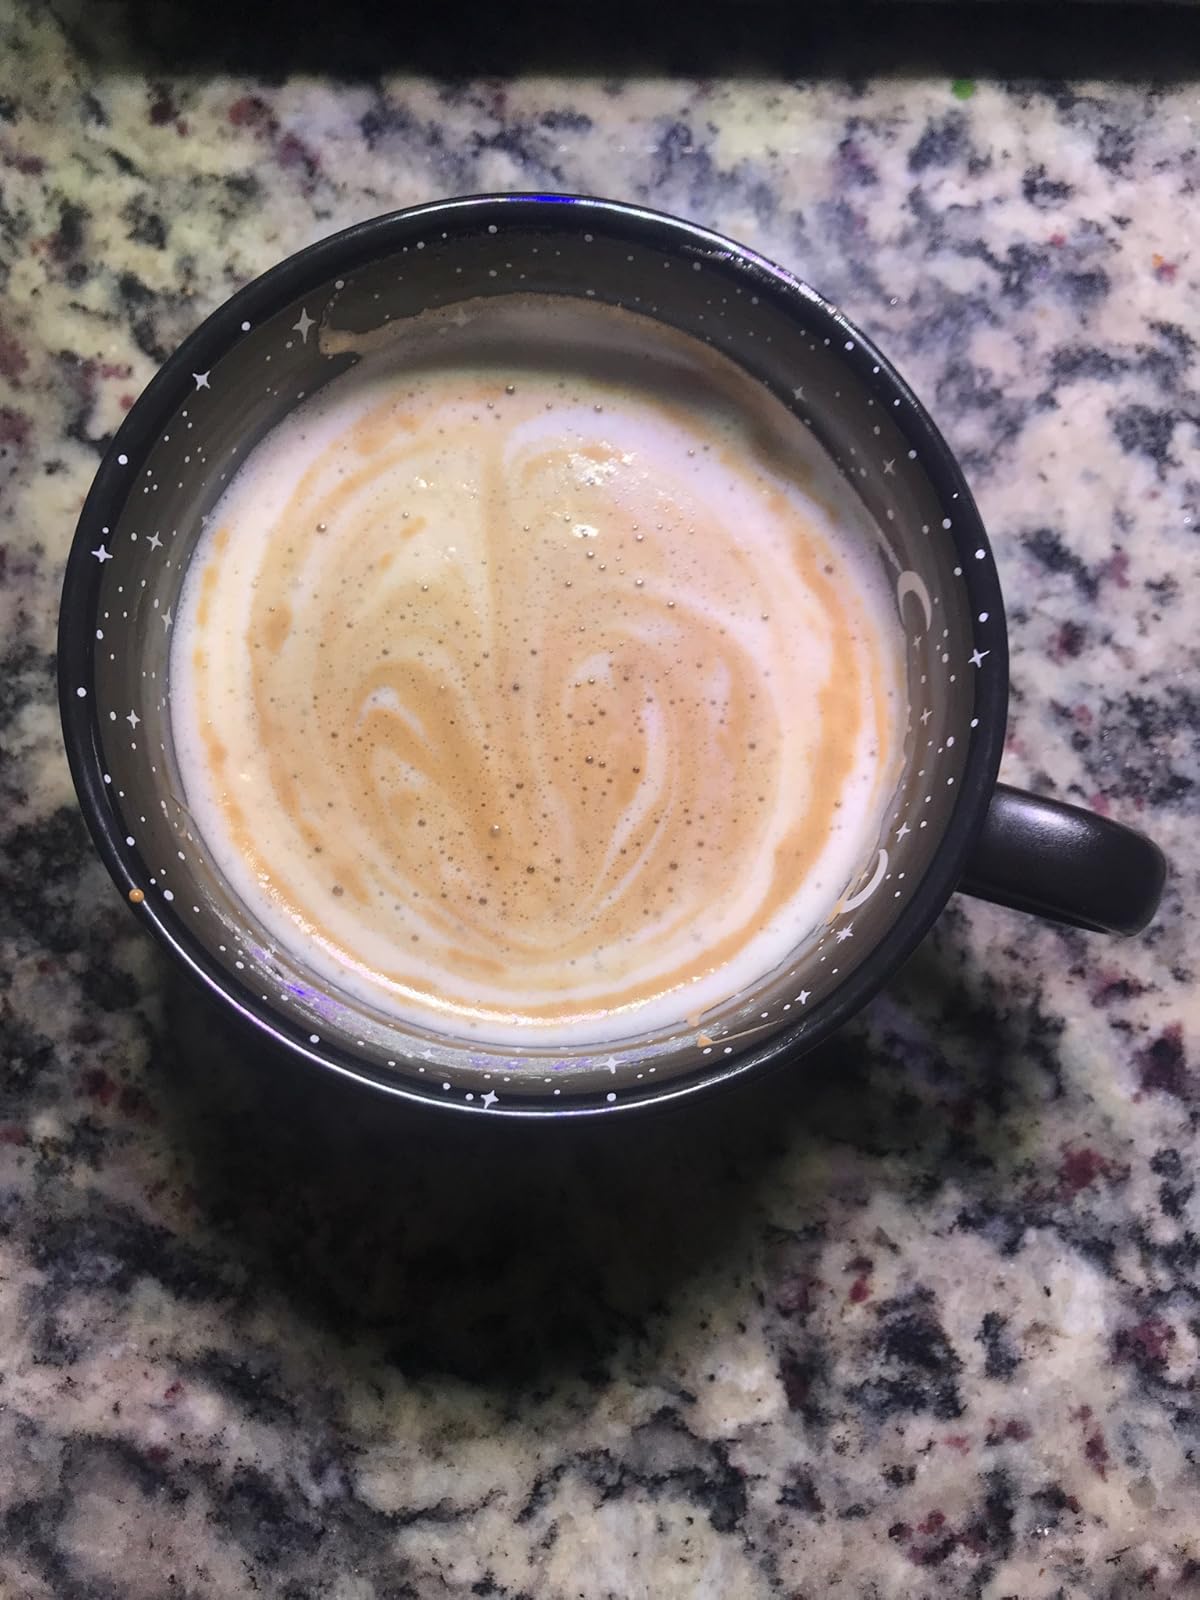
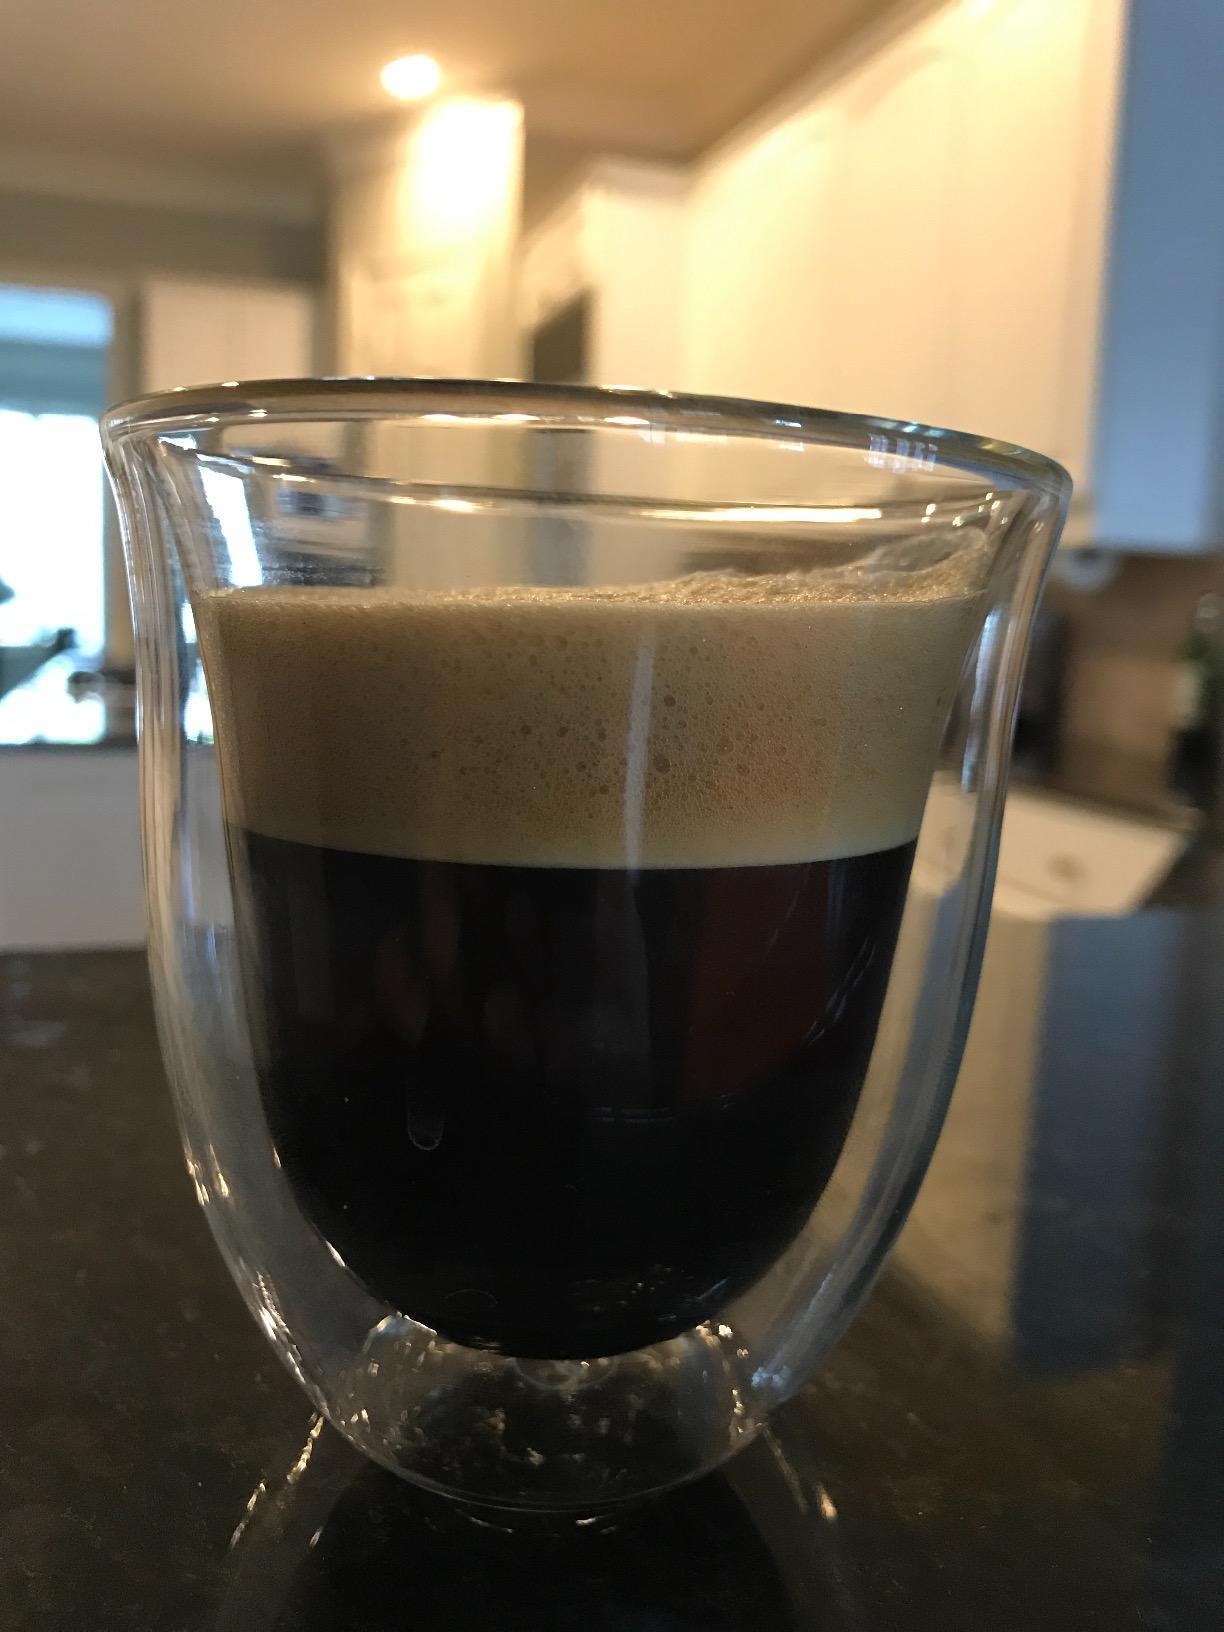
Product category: items_mug
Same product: no